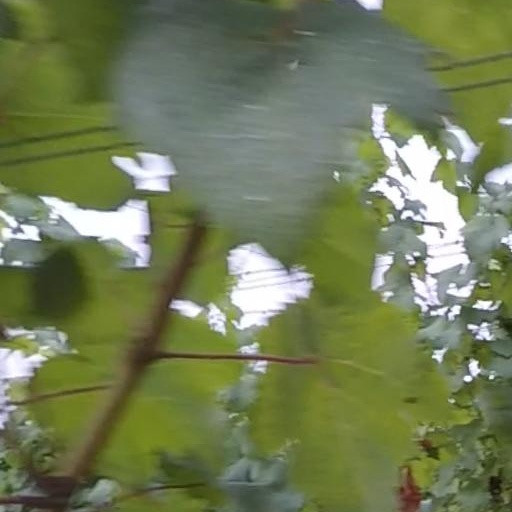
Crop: grape